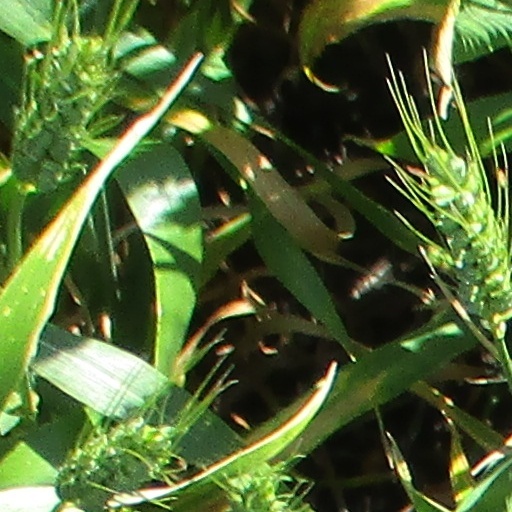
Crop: wheat